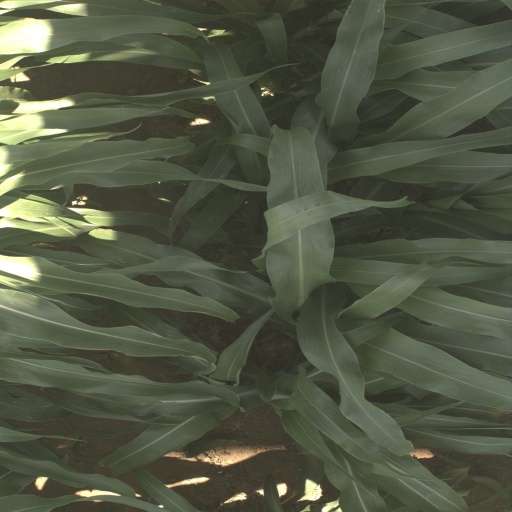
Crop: sorghum